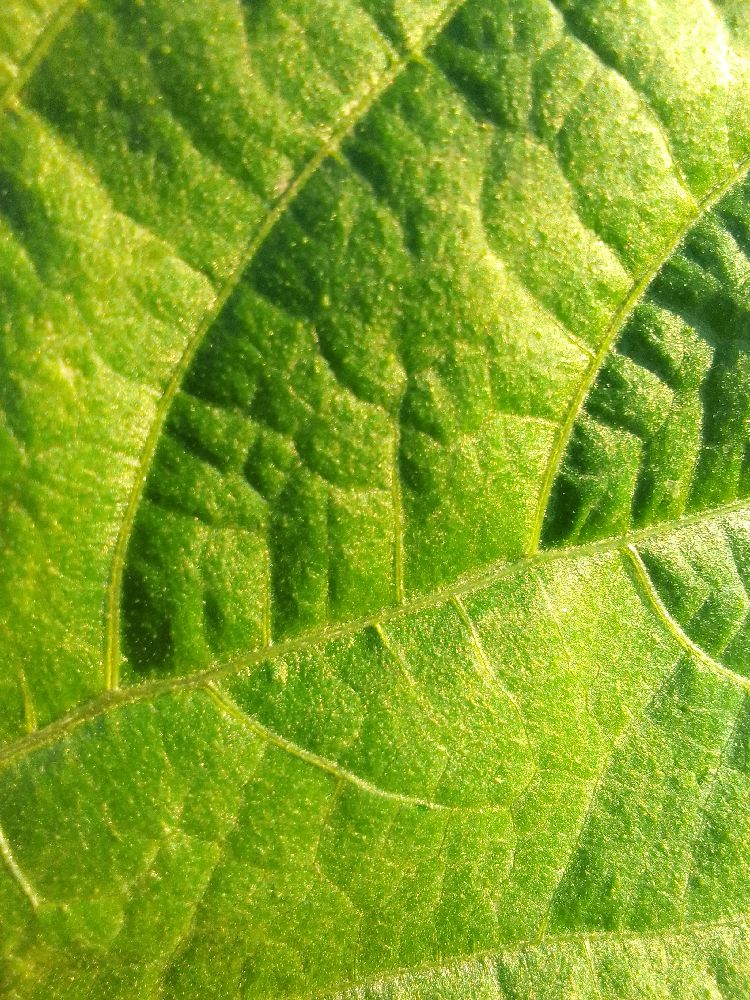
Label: healthy